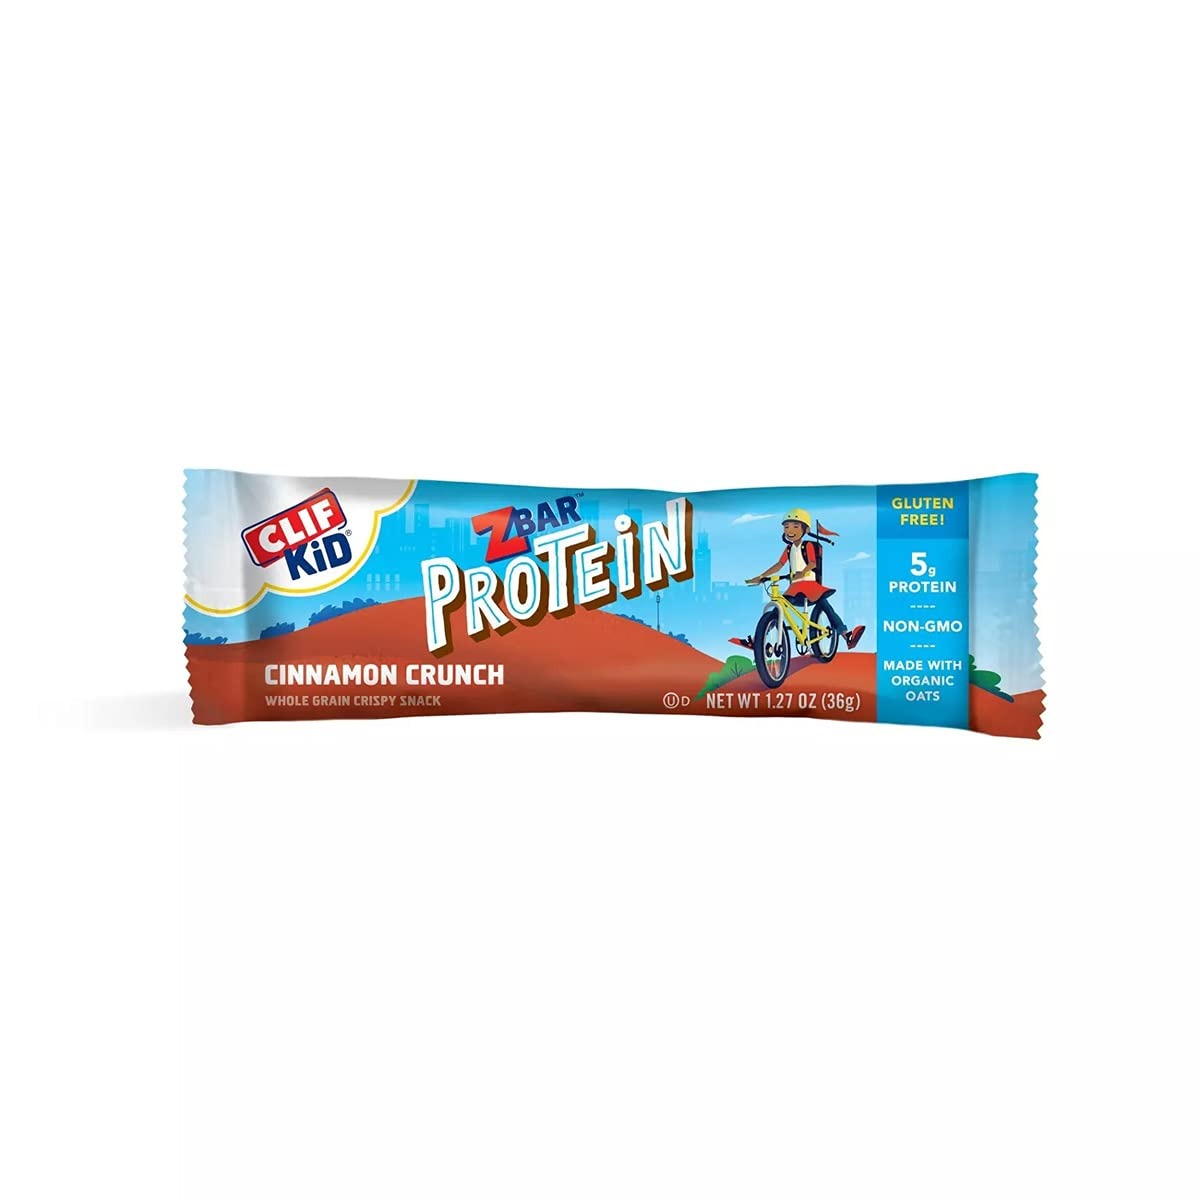
Item Name: Clif Bar ZBar Protein for Kids - Box of 5 (Cinnamon Crunch)
Value: 5.0
Unit: Count

Price: 12.99